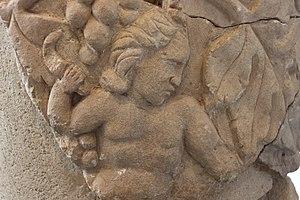
Sculpture provenant de la villa au grand péristyle de Vieux
La Maison au grand péristyle ou de manière erronée Villa au grand péristyle, aussi appelée domus du bas de Vieux, est une domus gallo-romaine du site archéologique de Vieux-la-Romaine, l'antique Aregenua, située à environ 15 km au sud de Caen.